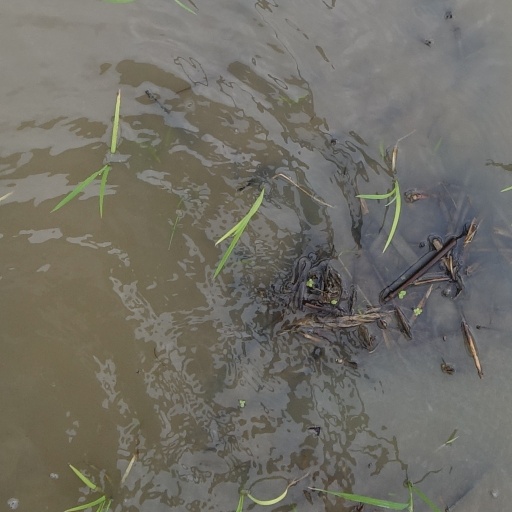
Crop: rice